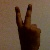
The image shows a hand gesture representing the number 2 in Indian Sign Language.